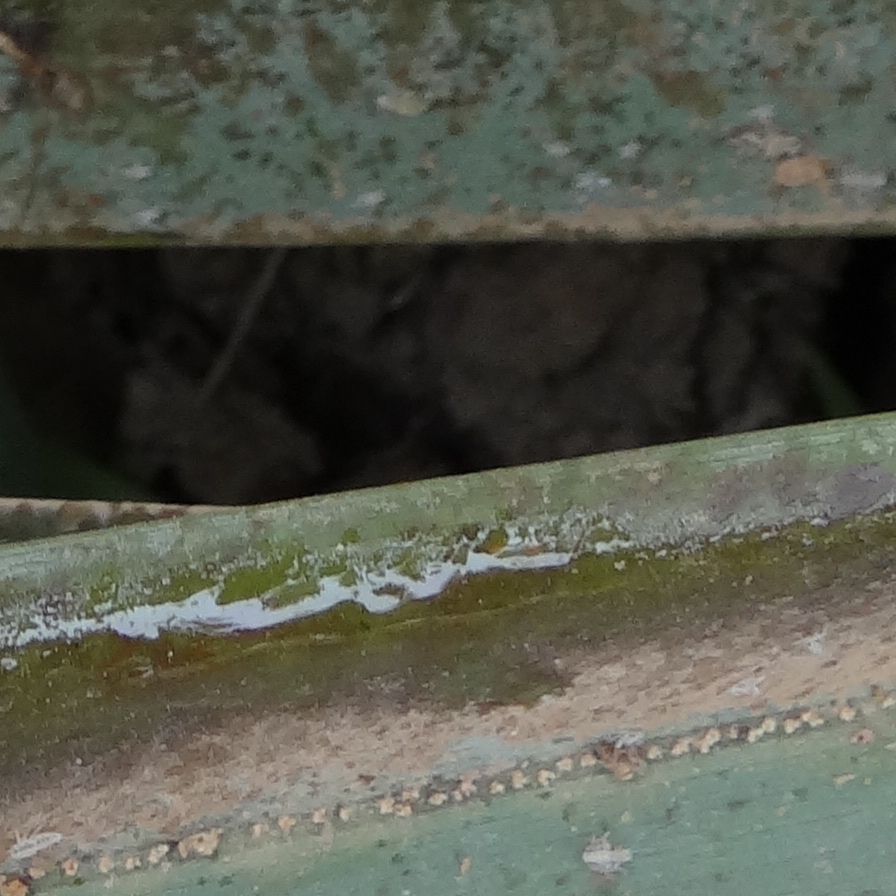
Label: Dubas